South of Algiers

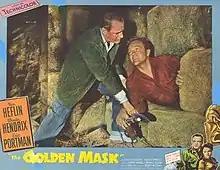
U.S. poster

South of Algiers (U.S. The Golden Mask; also known as Mask of Pharaoh) is a 1953 British travel adventure film, directed by Jack Lee and starring Van Heflin, Wanda Hendrix and Eric Portman. It was written by Robert Westerby and was partly filmed on location in Algeria.